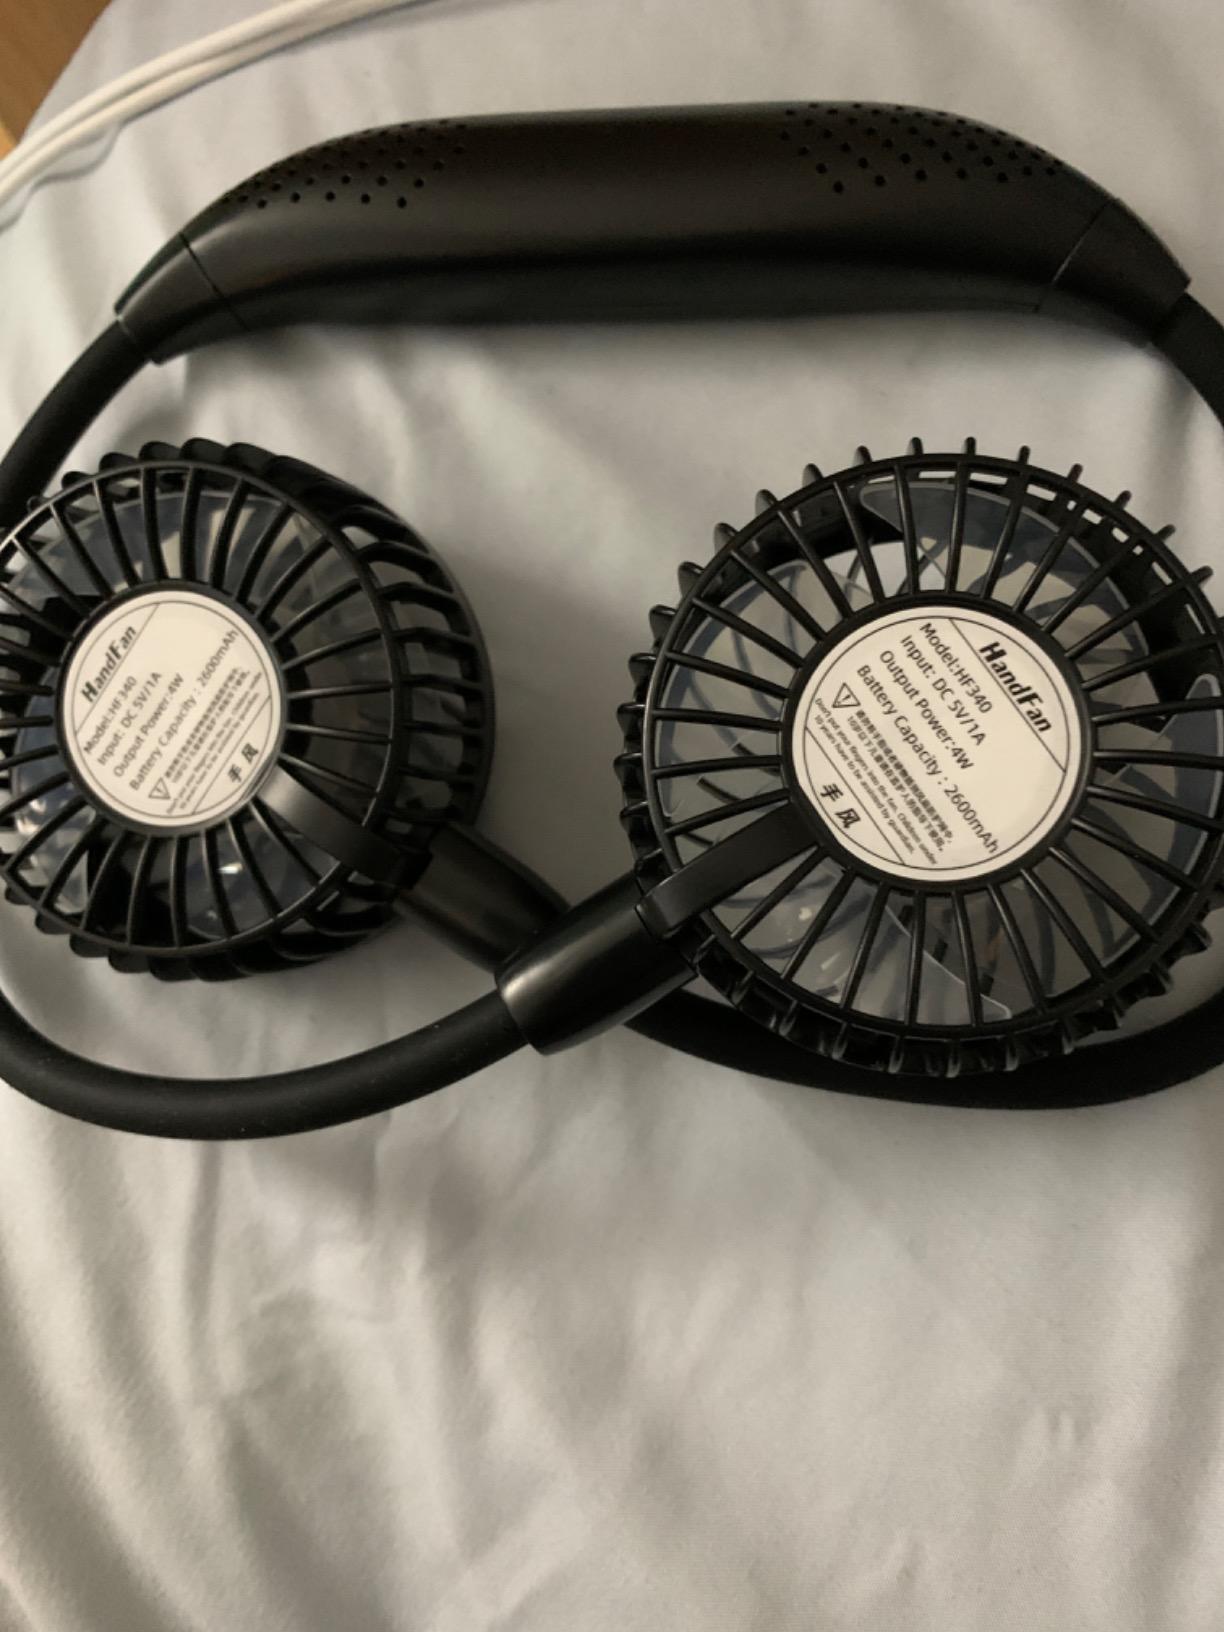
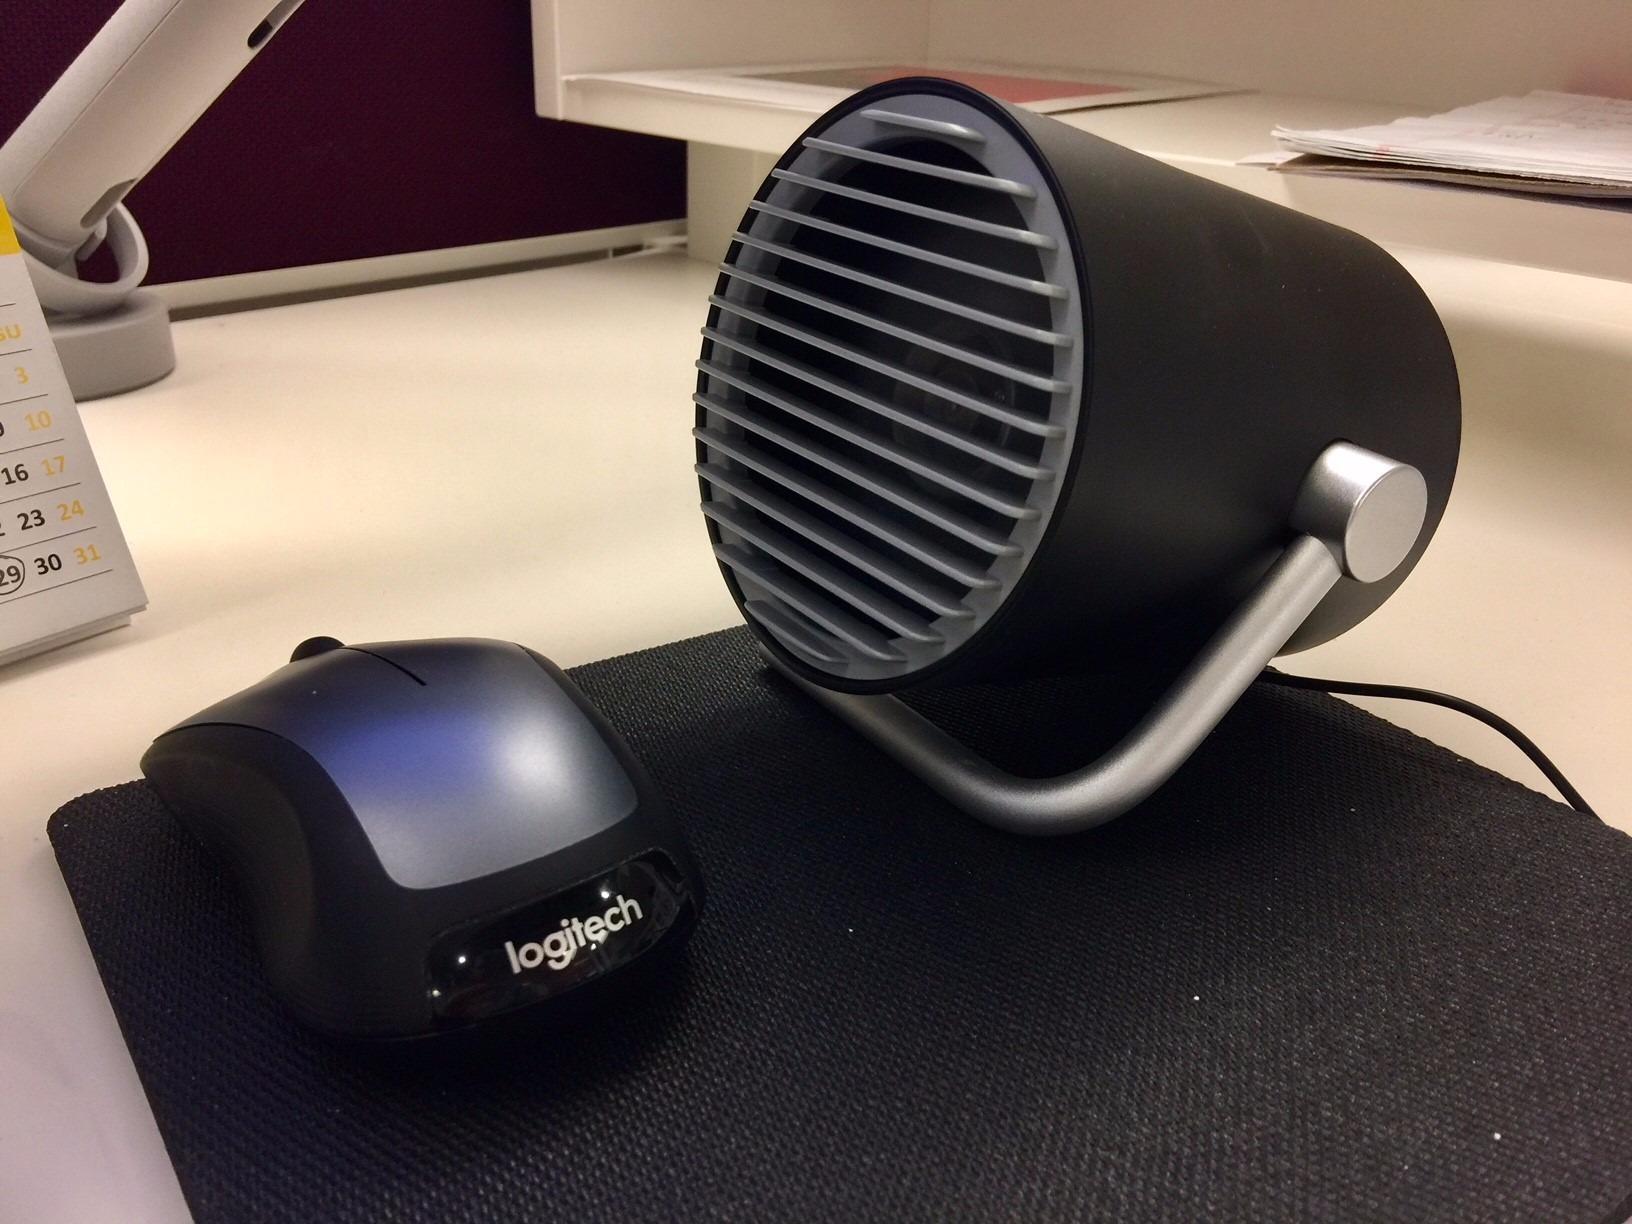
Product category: fan
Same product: no